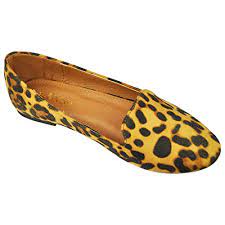
Label: Boat